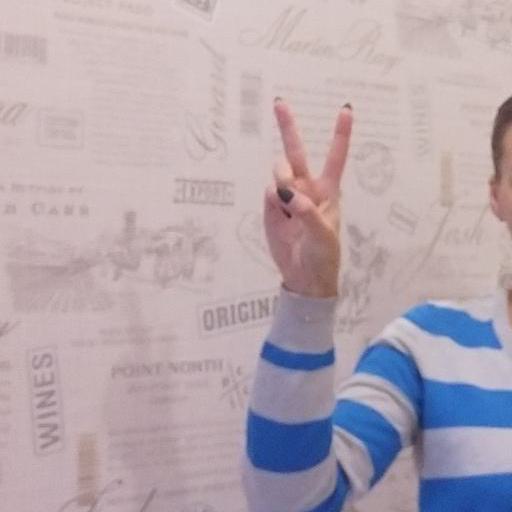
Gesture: peace